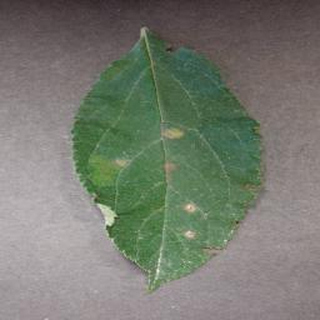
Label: apple_cedar_apple_rust